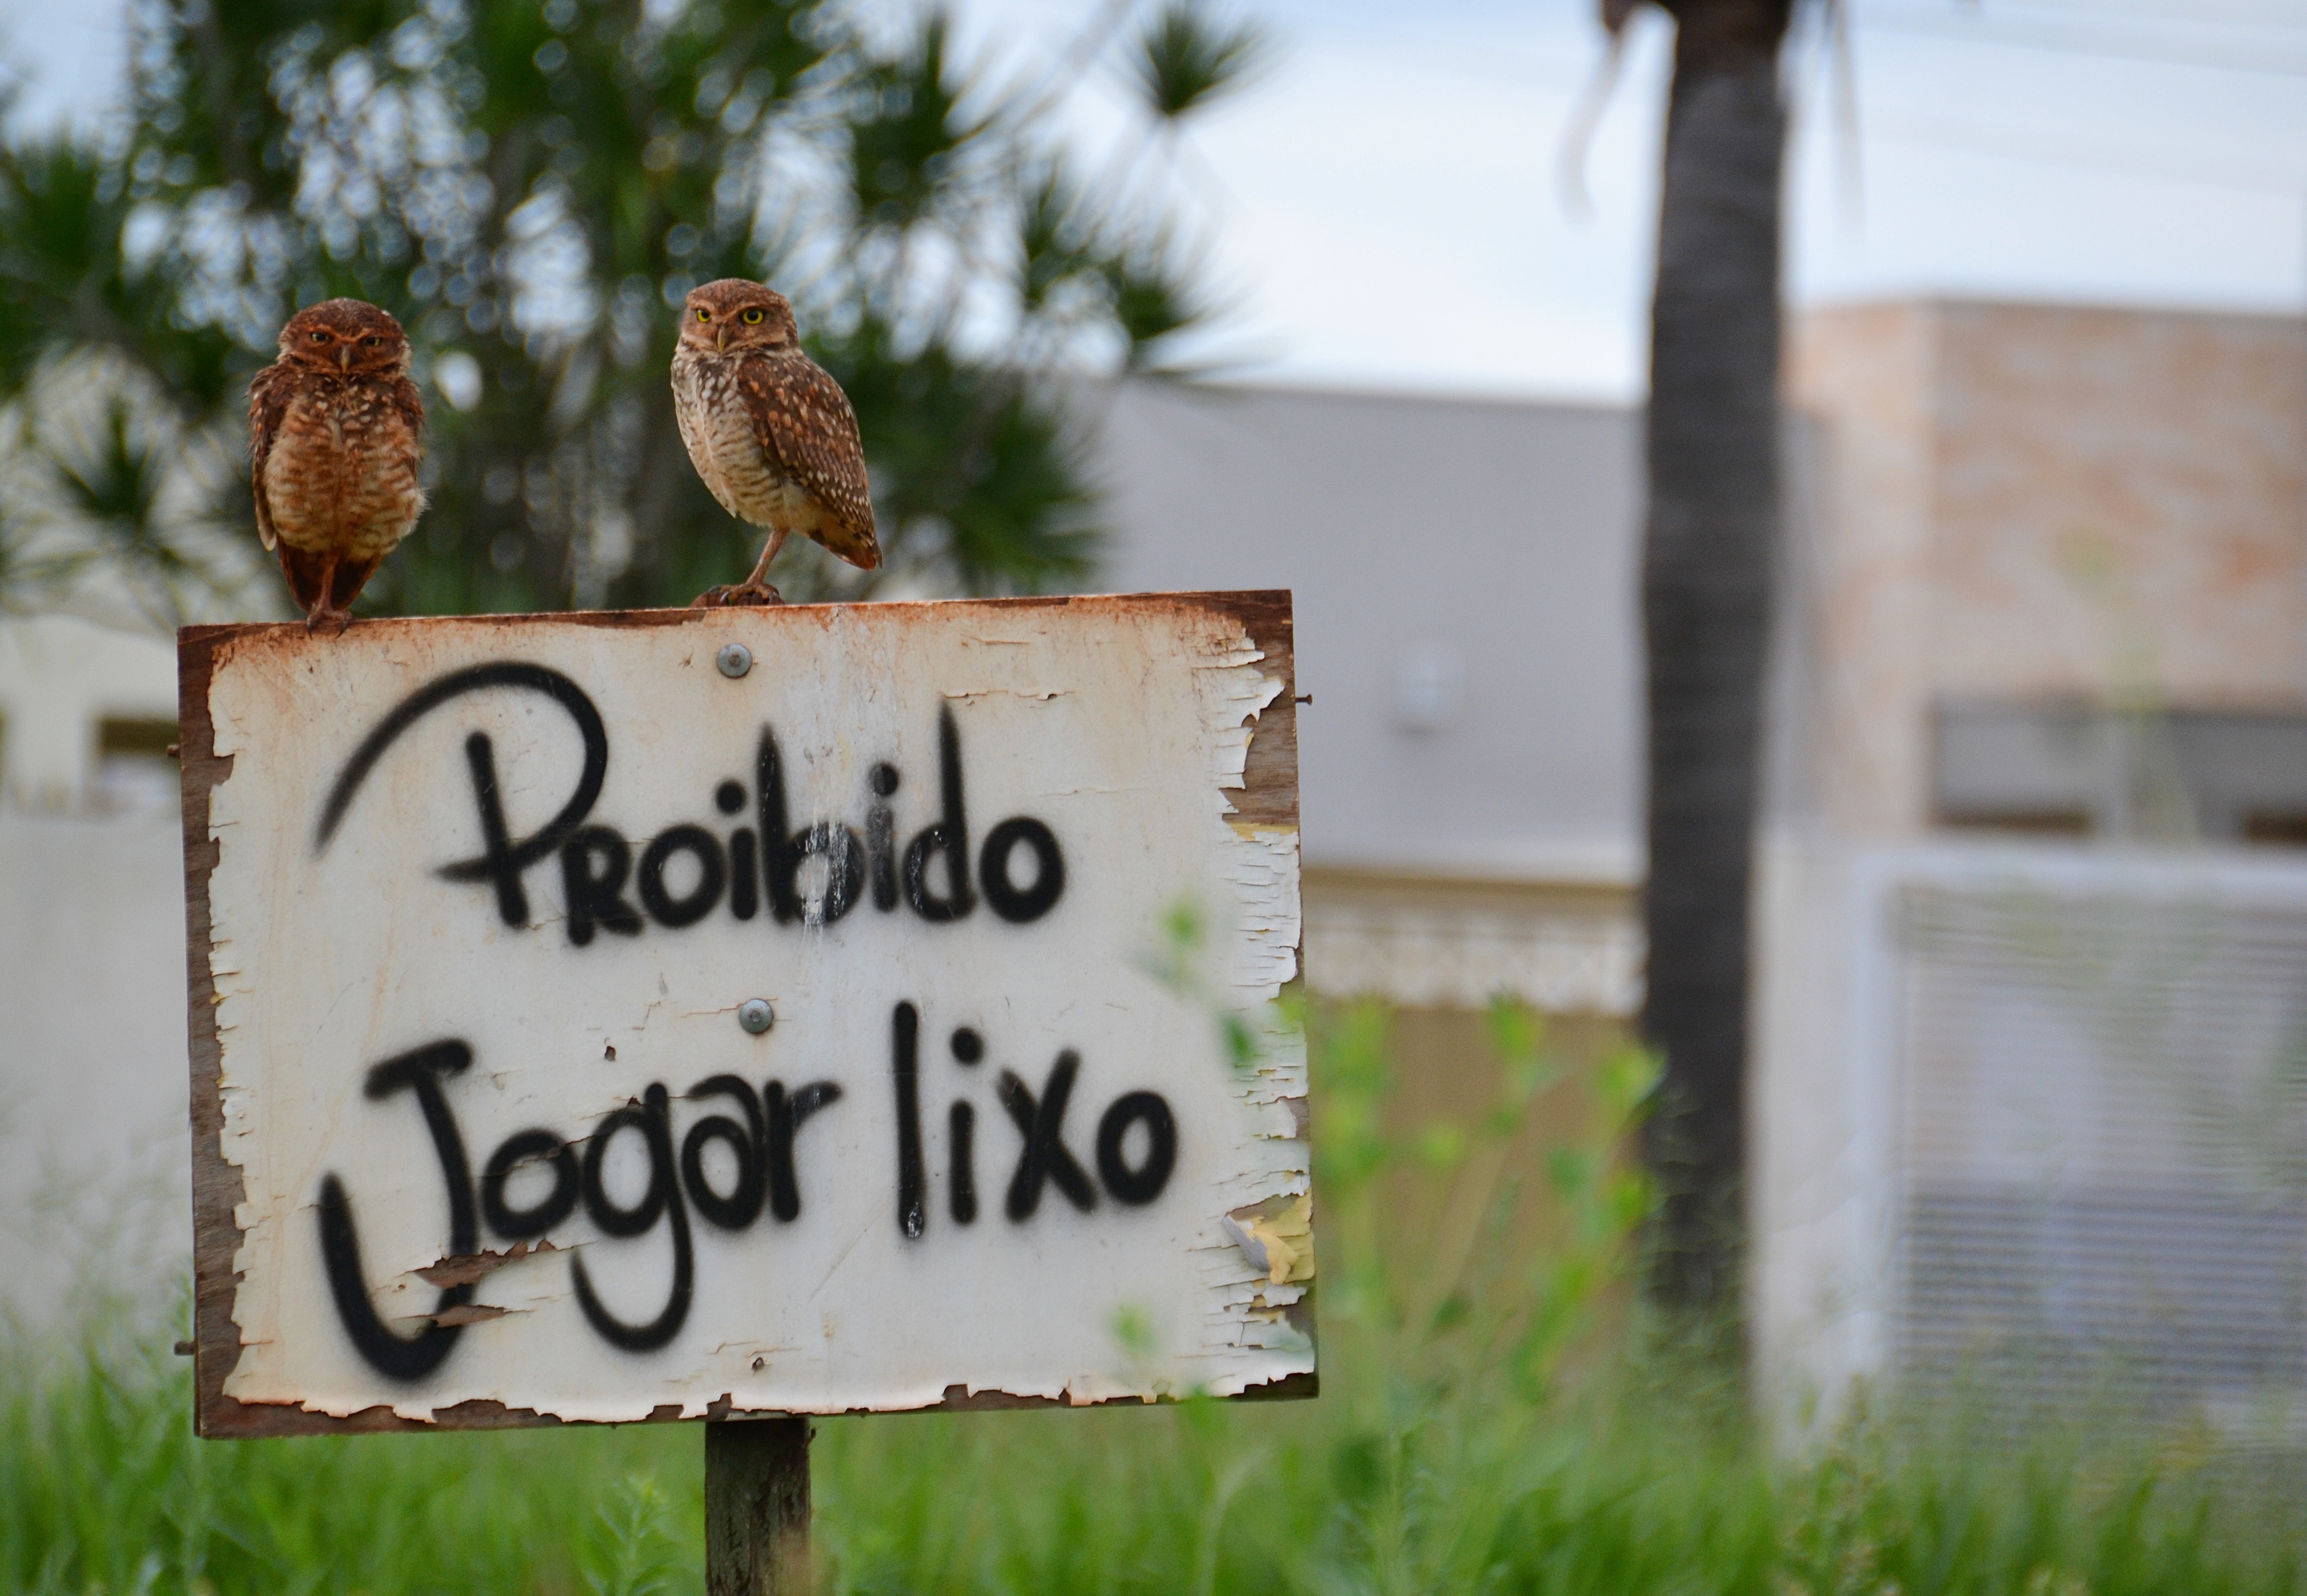
tree, nature, bird, sign, signage, owl, trash